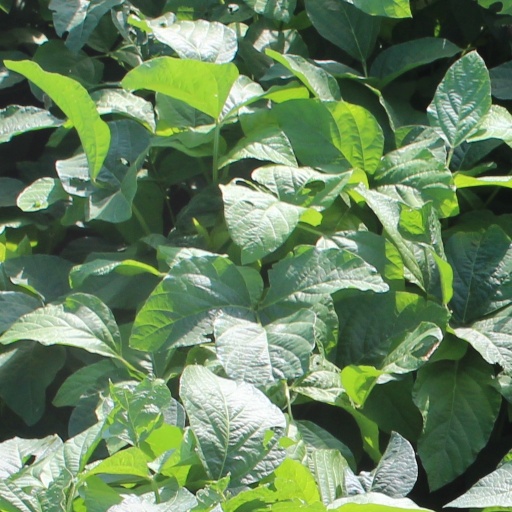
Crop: soybean